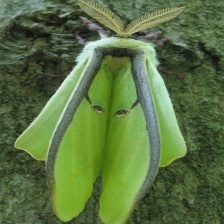
Species: LUNA MOTH